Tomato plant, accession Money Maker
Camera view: vertical (180 deg); turntable rotation: 0 degrees
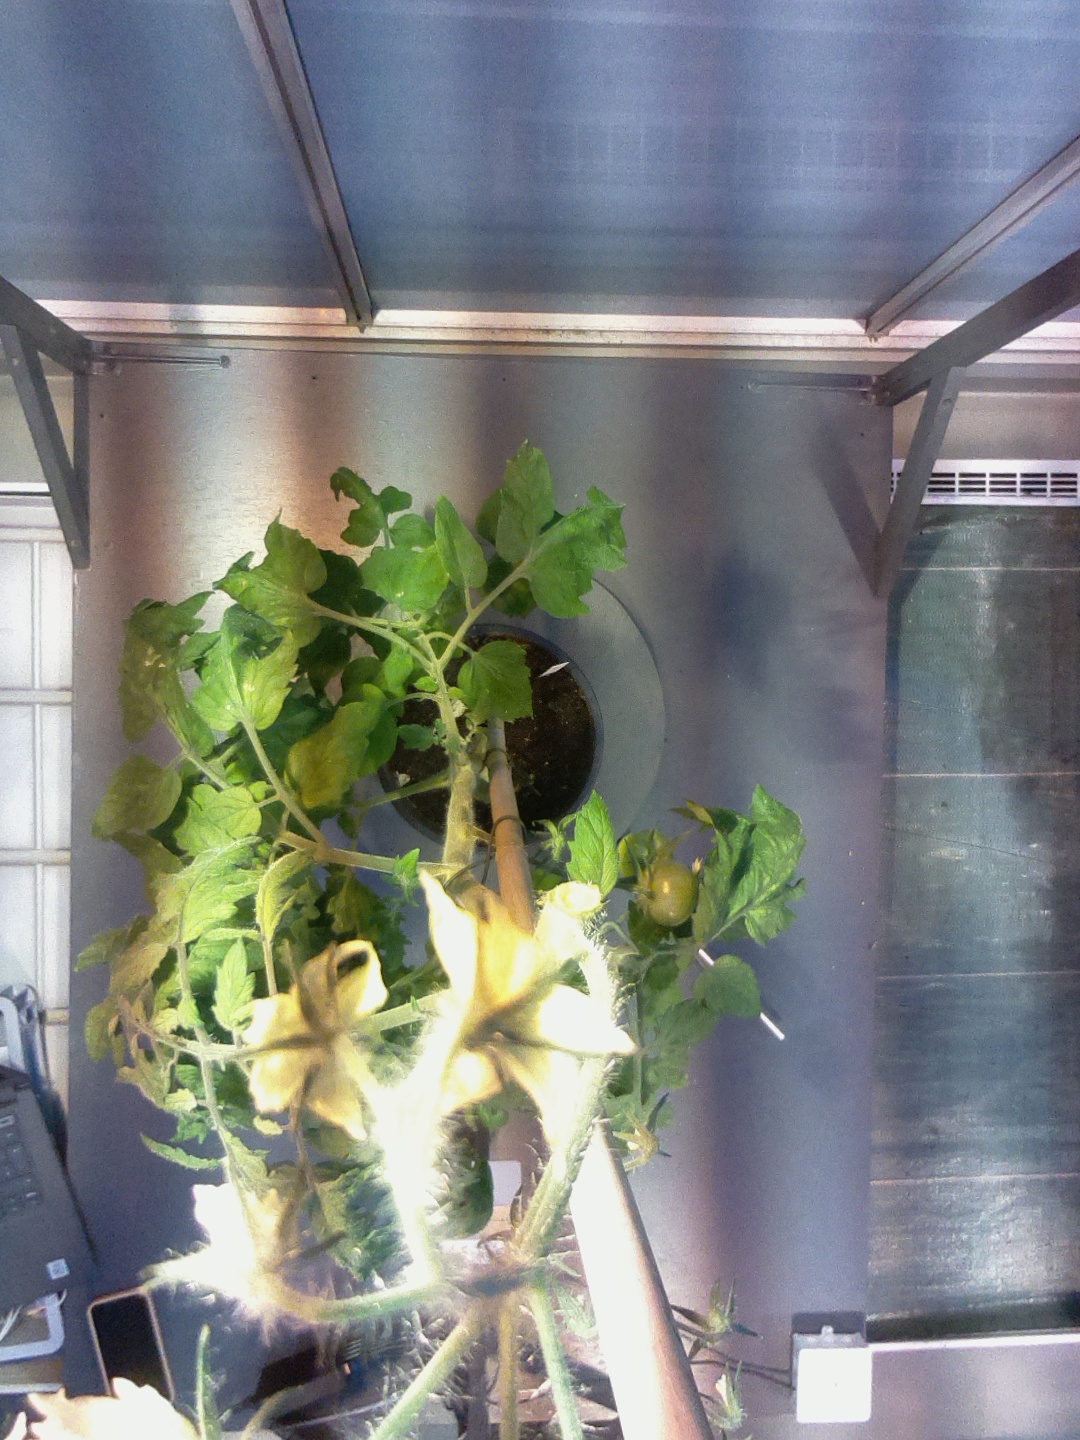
BBCH growth stage 73: 30%-40% of final fruit size